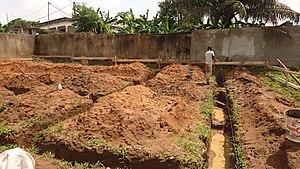
Une fondation se définit comme la partie d'un bâtiment ou d'un ouvrage de travaux publics qui assure la transmission dans le sol des charges de celui-ci.